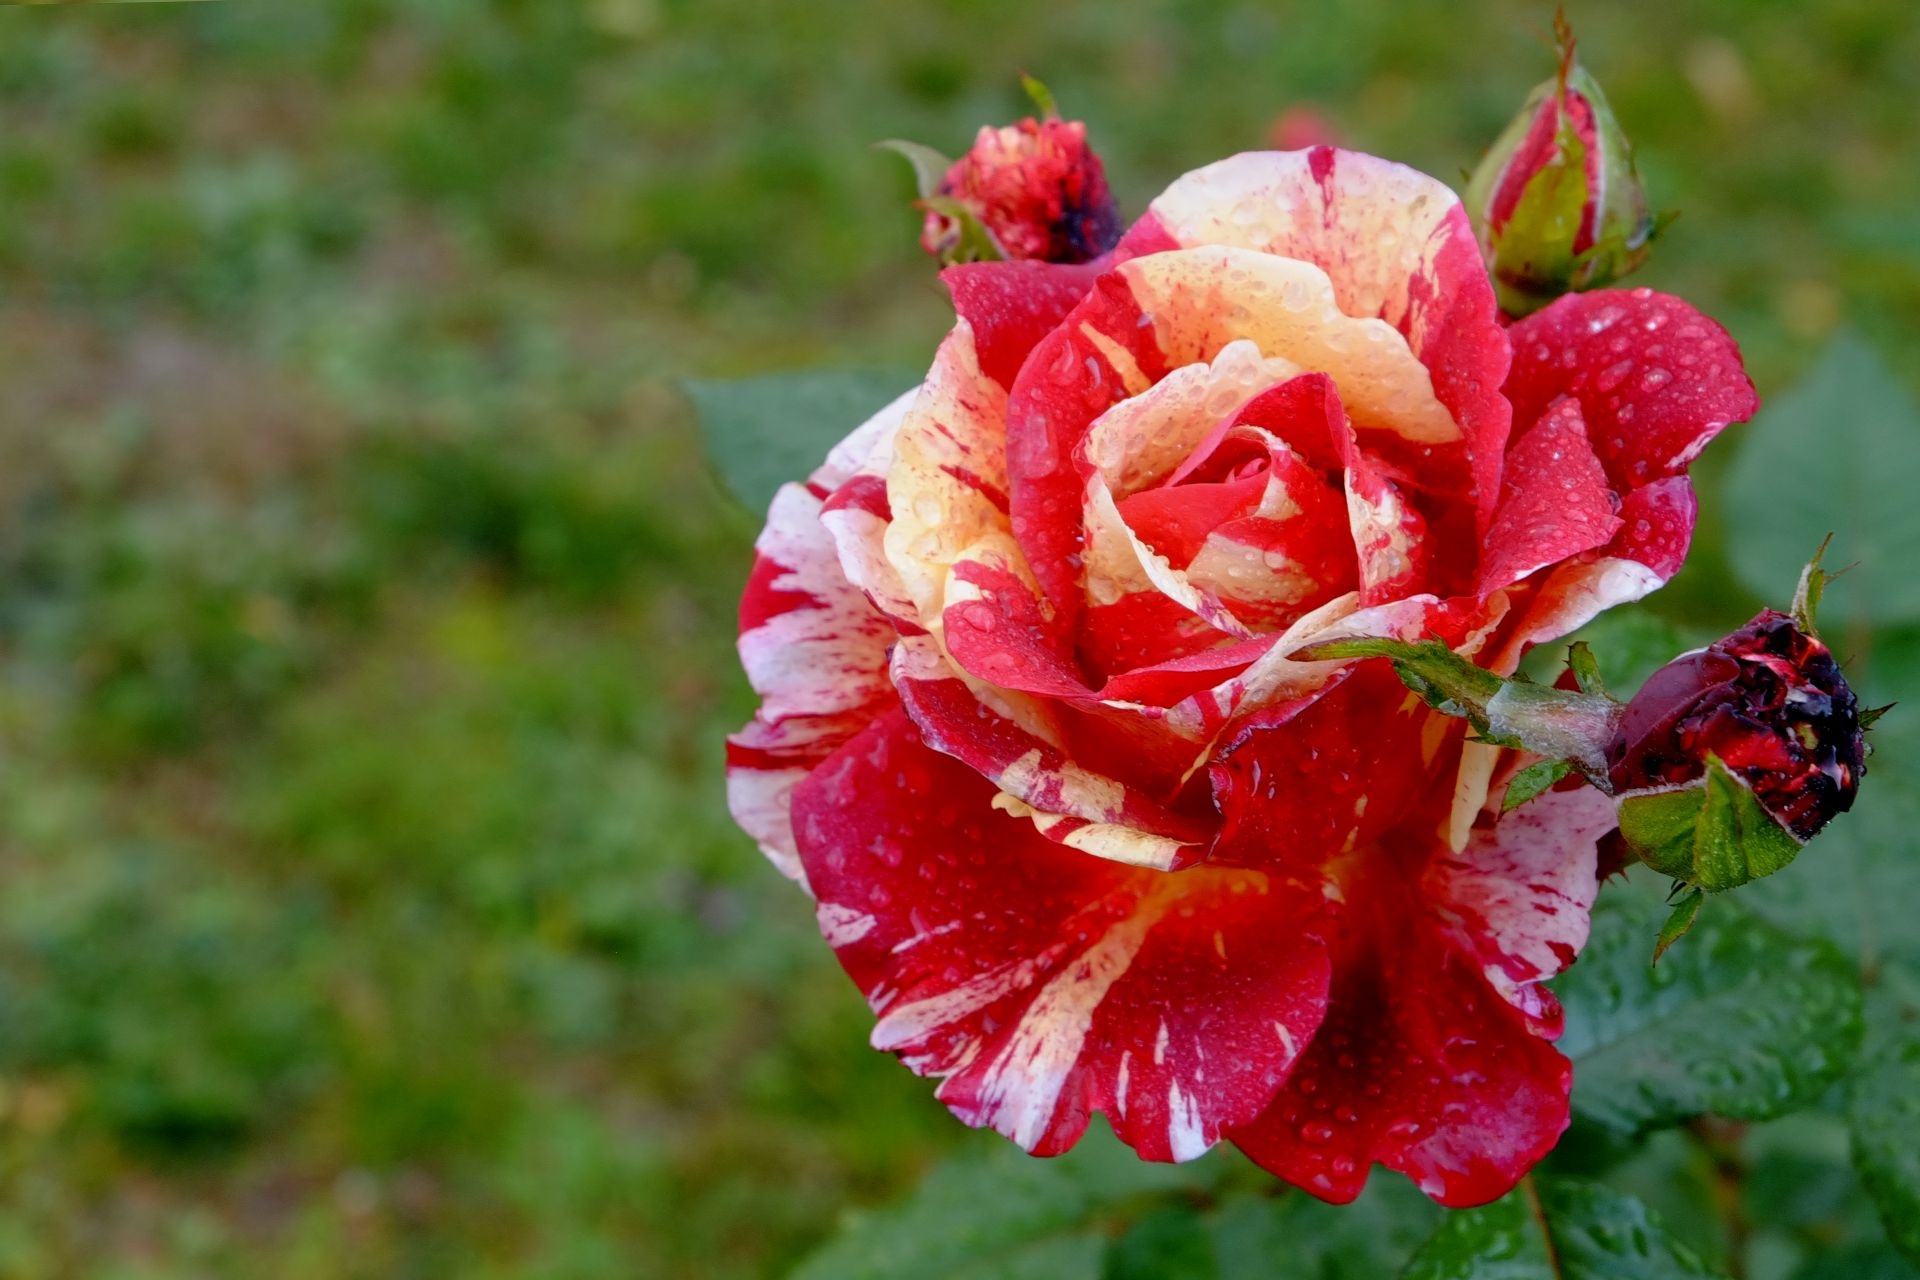
blossom, plant, flower, petal, bloom, rose, red, flora, shrub, drop of water, floribunda, macro photography, multi coloured, flowering plant, garden roses, rose family, land plant, rose order